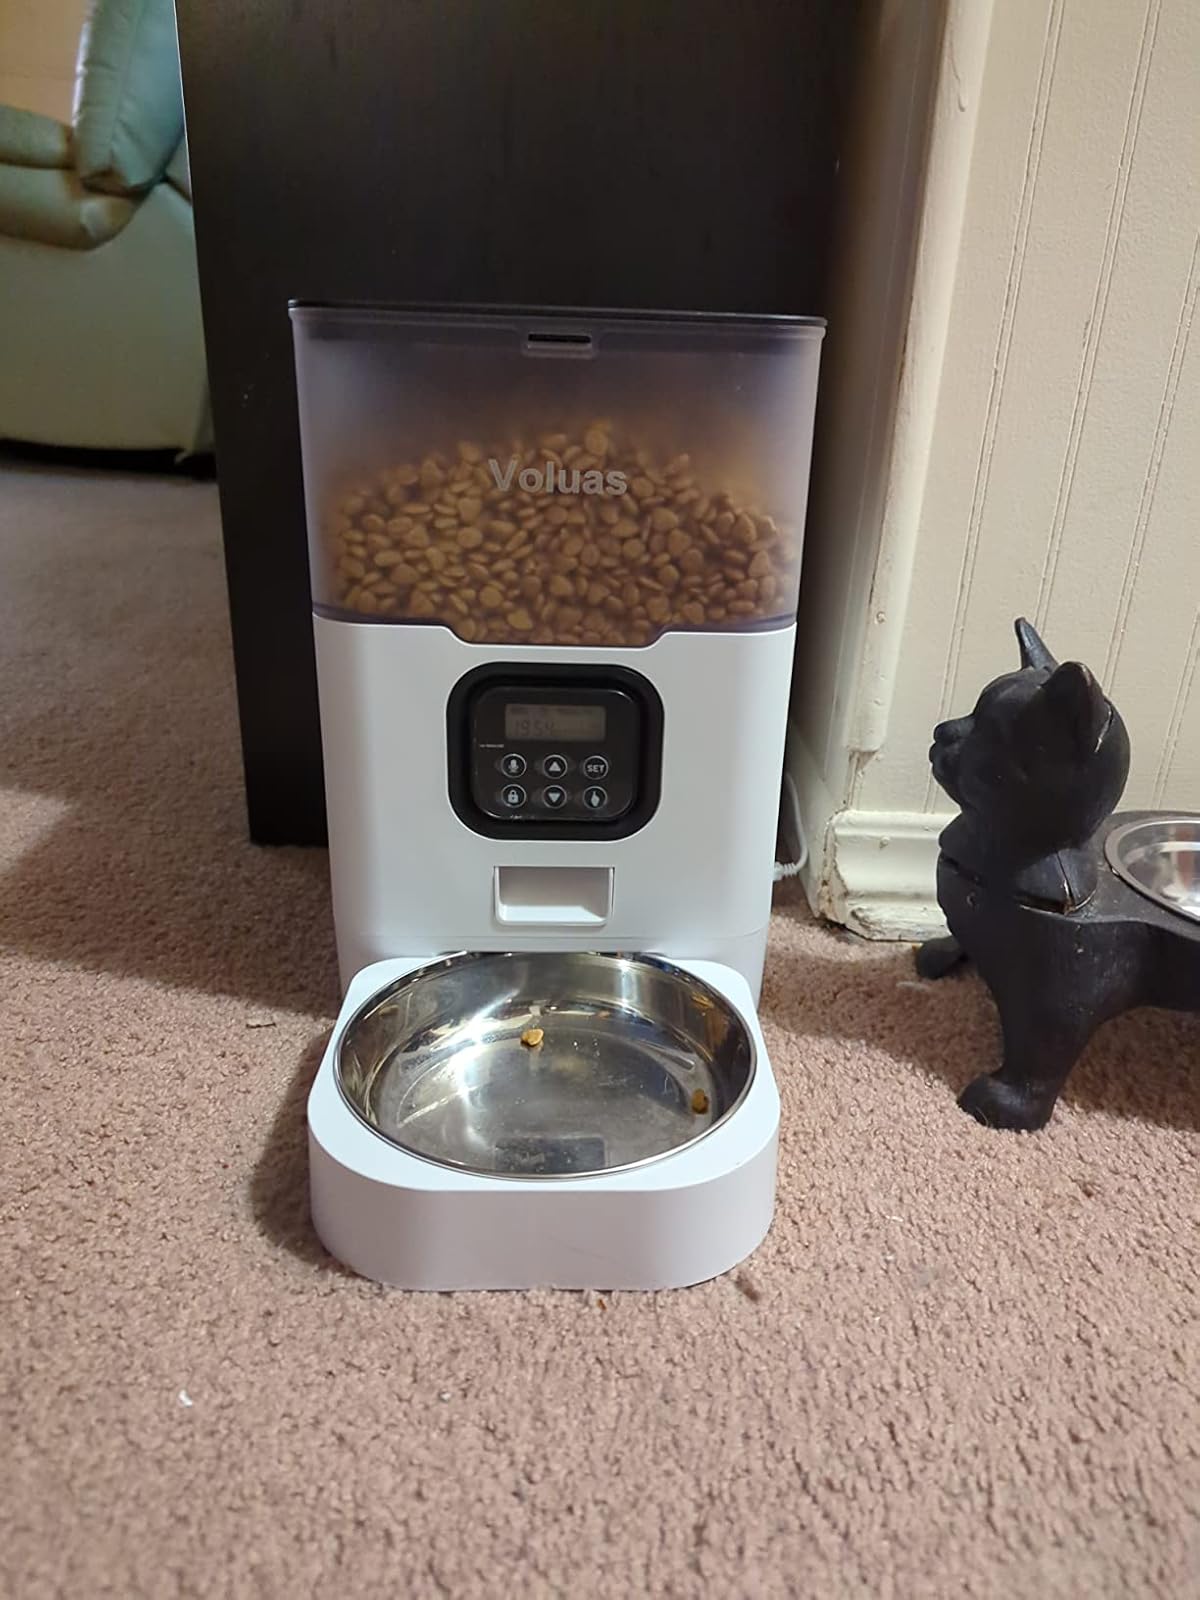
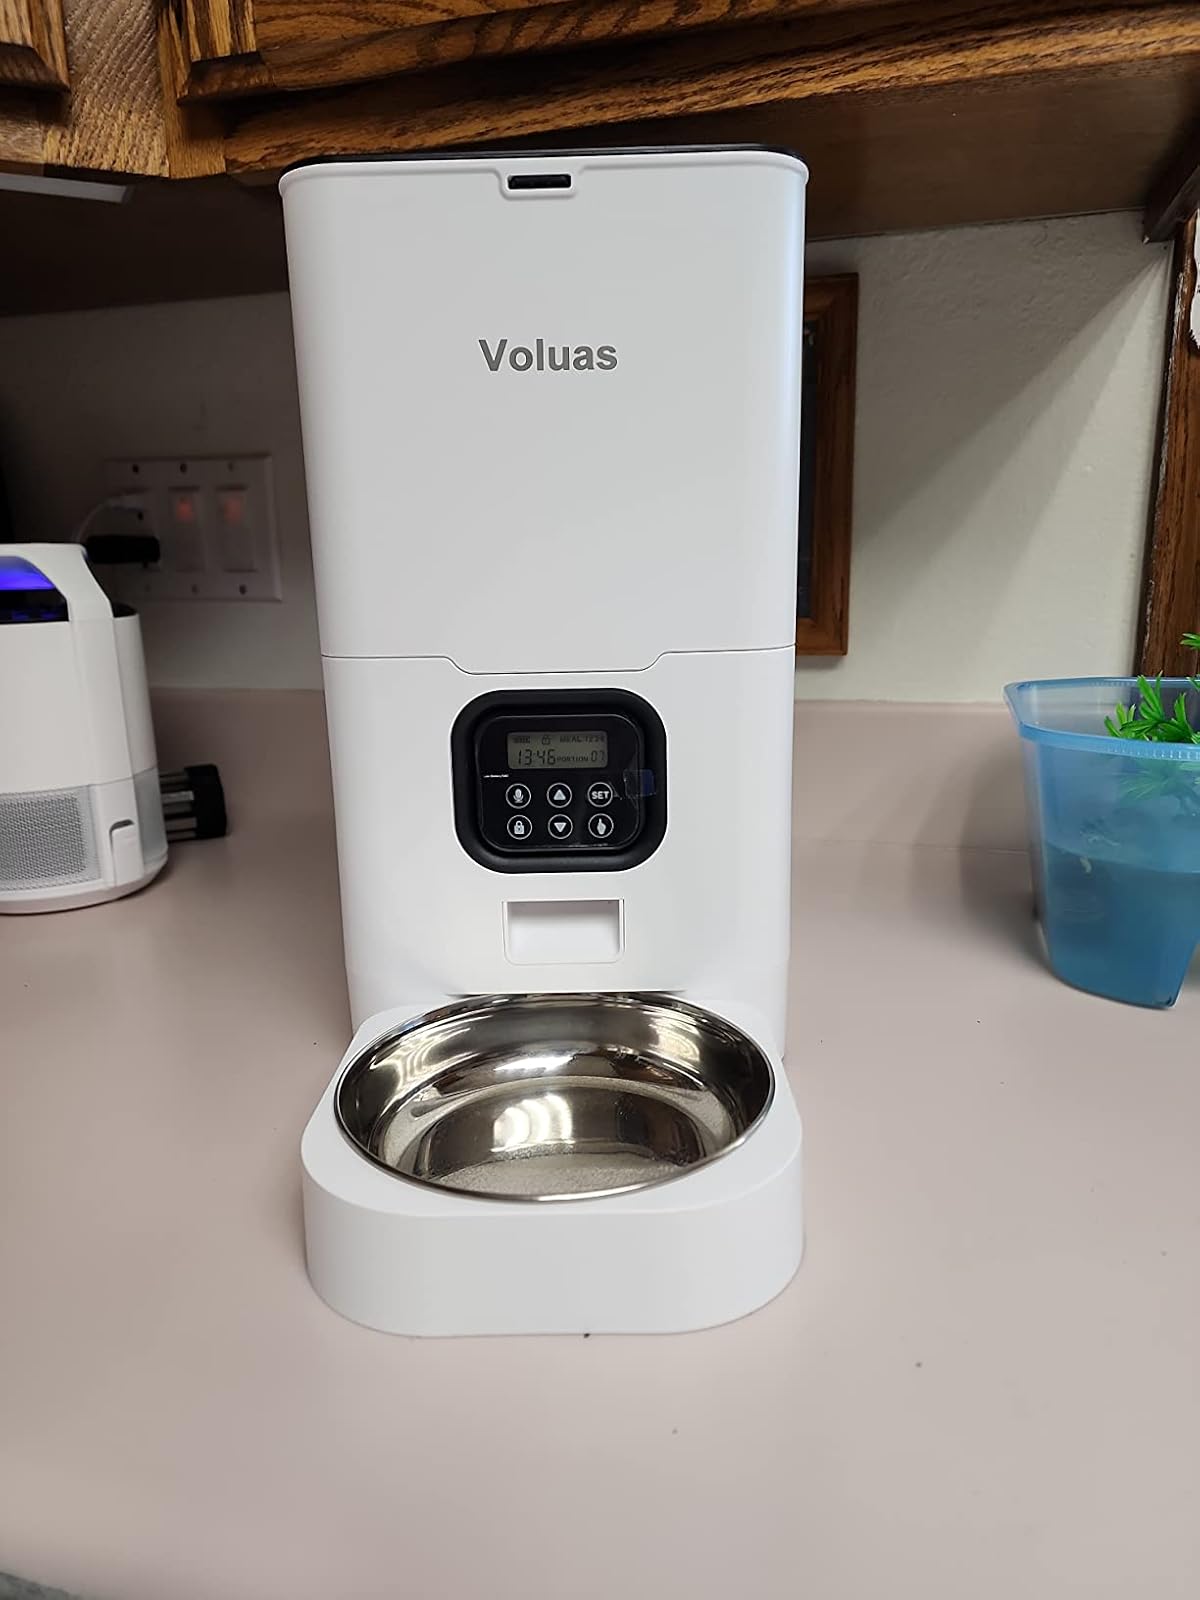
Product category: items_feeder
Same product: no